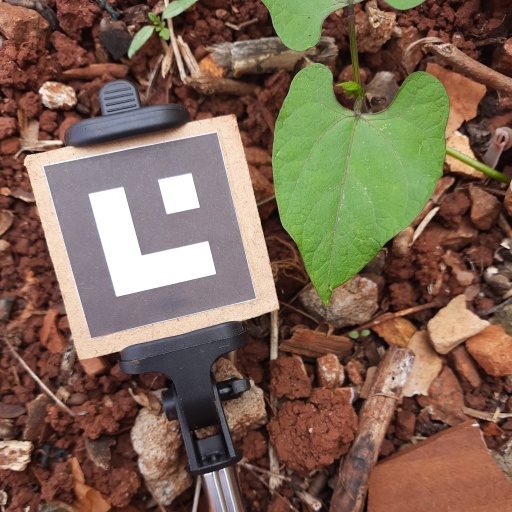
Observations: wavy surface, no eating holes, under shade